Byzantine–Seljuk wars

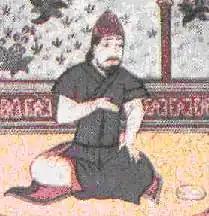
Alp Arslan led Seljuk Turks to victory against the Byzantines in 1071. Rashid al-Din, "Jami' al-tawarikh", 1654 Ottoman copy, Topkapi Museum.

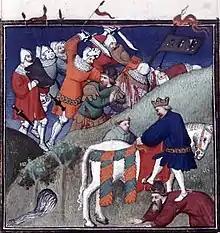
A 15th-century French depiction of Manzikert (Paris, BnF ms. fr. 226, fol. 256r - Batul), with no accuracy applied to the weapons, tactics or clothing worn by the combatants. On the right, Alp Arslan steps on Romanus

In 18 September 1048, The Battle of Kapetron, fought by Tuğrul Bey's half-brother İbrahim Yınal Bey against the Byzantine Empire and its ally the Georgian Kingdom and other allied armies at the end of his Anatolian campaign, resulted in the victory of the Seljuks. In 1054, Sultan Tughril I of the Seljuk Empire besieged Manzikert. The defenders led by Basil Apokapes successfully defeated the Seljuk Turks. Ever since early in the 11th century, the Seljuk Turks from central Asia had been expanding westward, defeating various Arab factions and occupying the Abbasid caliphate's power base in Baghdad. At the same time, the Byzantine empire was making a few gains in Edessa and Syria. In 1067 the Seljuk Turks invaded Asia Minor attacking Caesarea and, in 1069, Iconium. A Byzantine counterattack in 1069 drove the Seljuk Turks back from these lands. Further offensives by the Byzantine army drove the Turks back across the Euphrates.